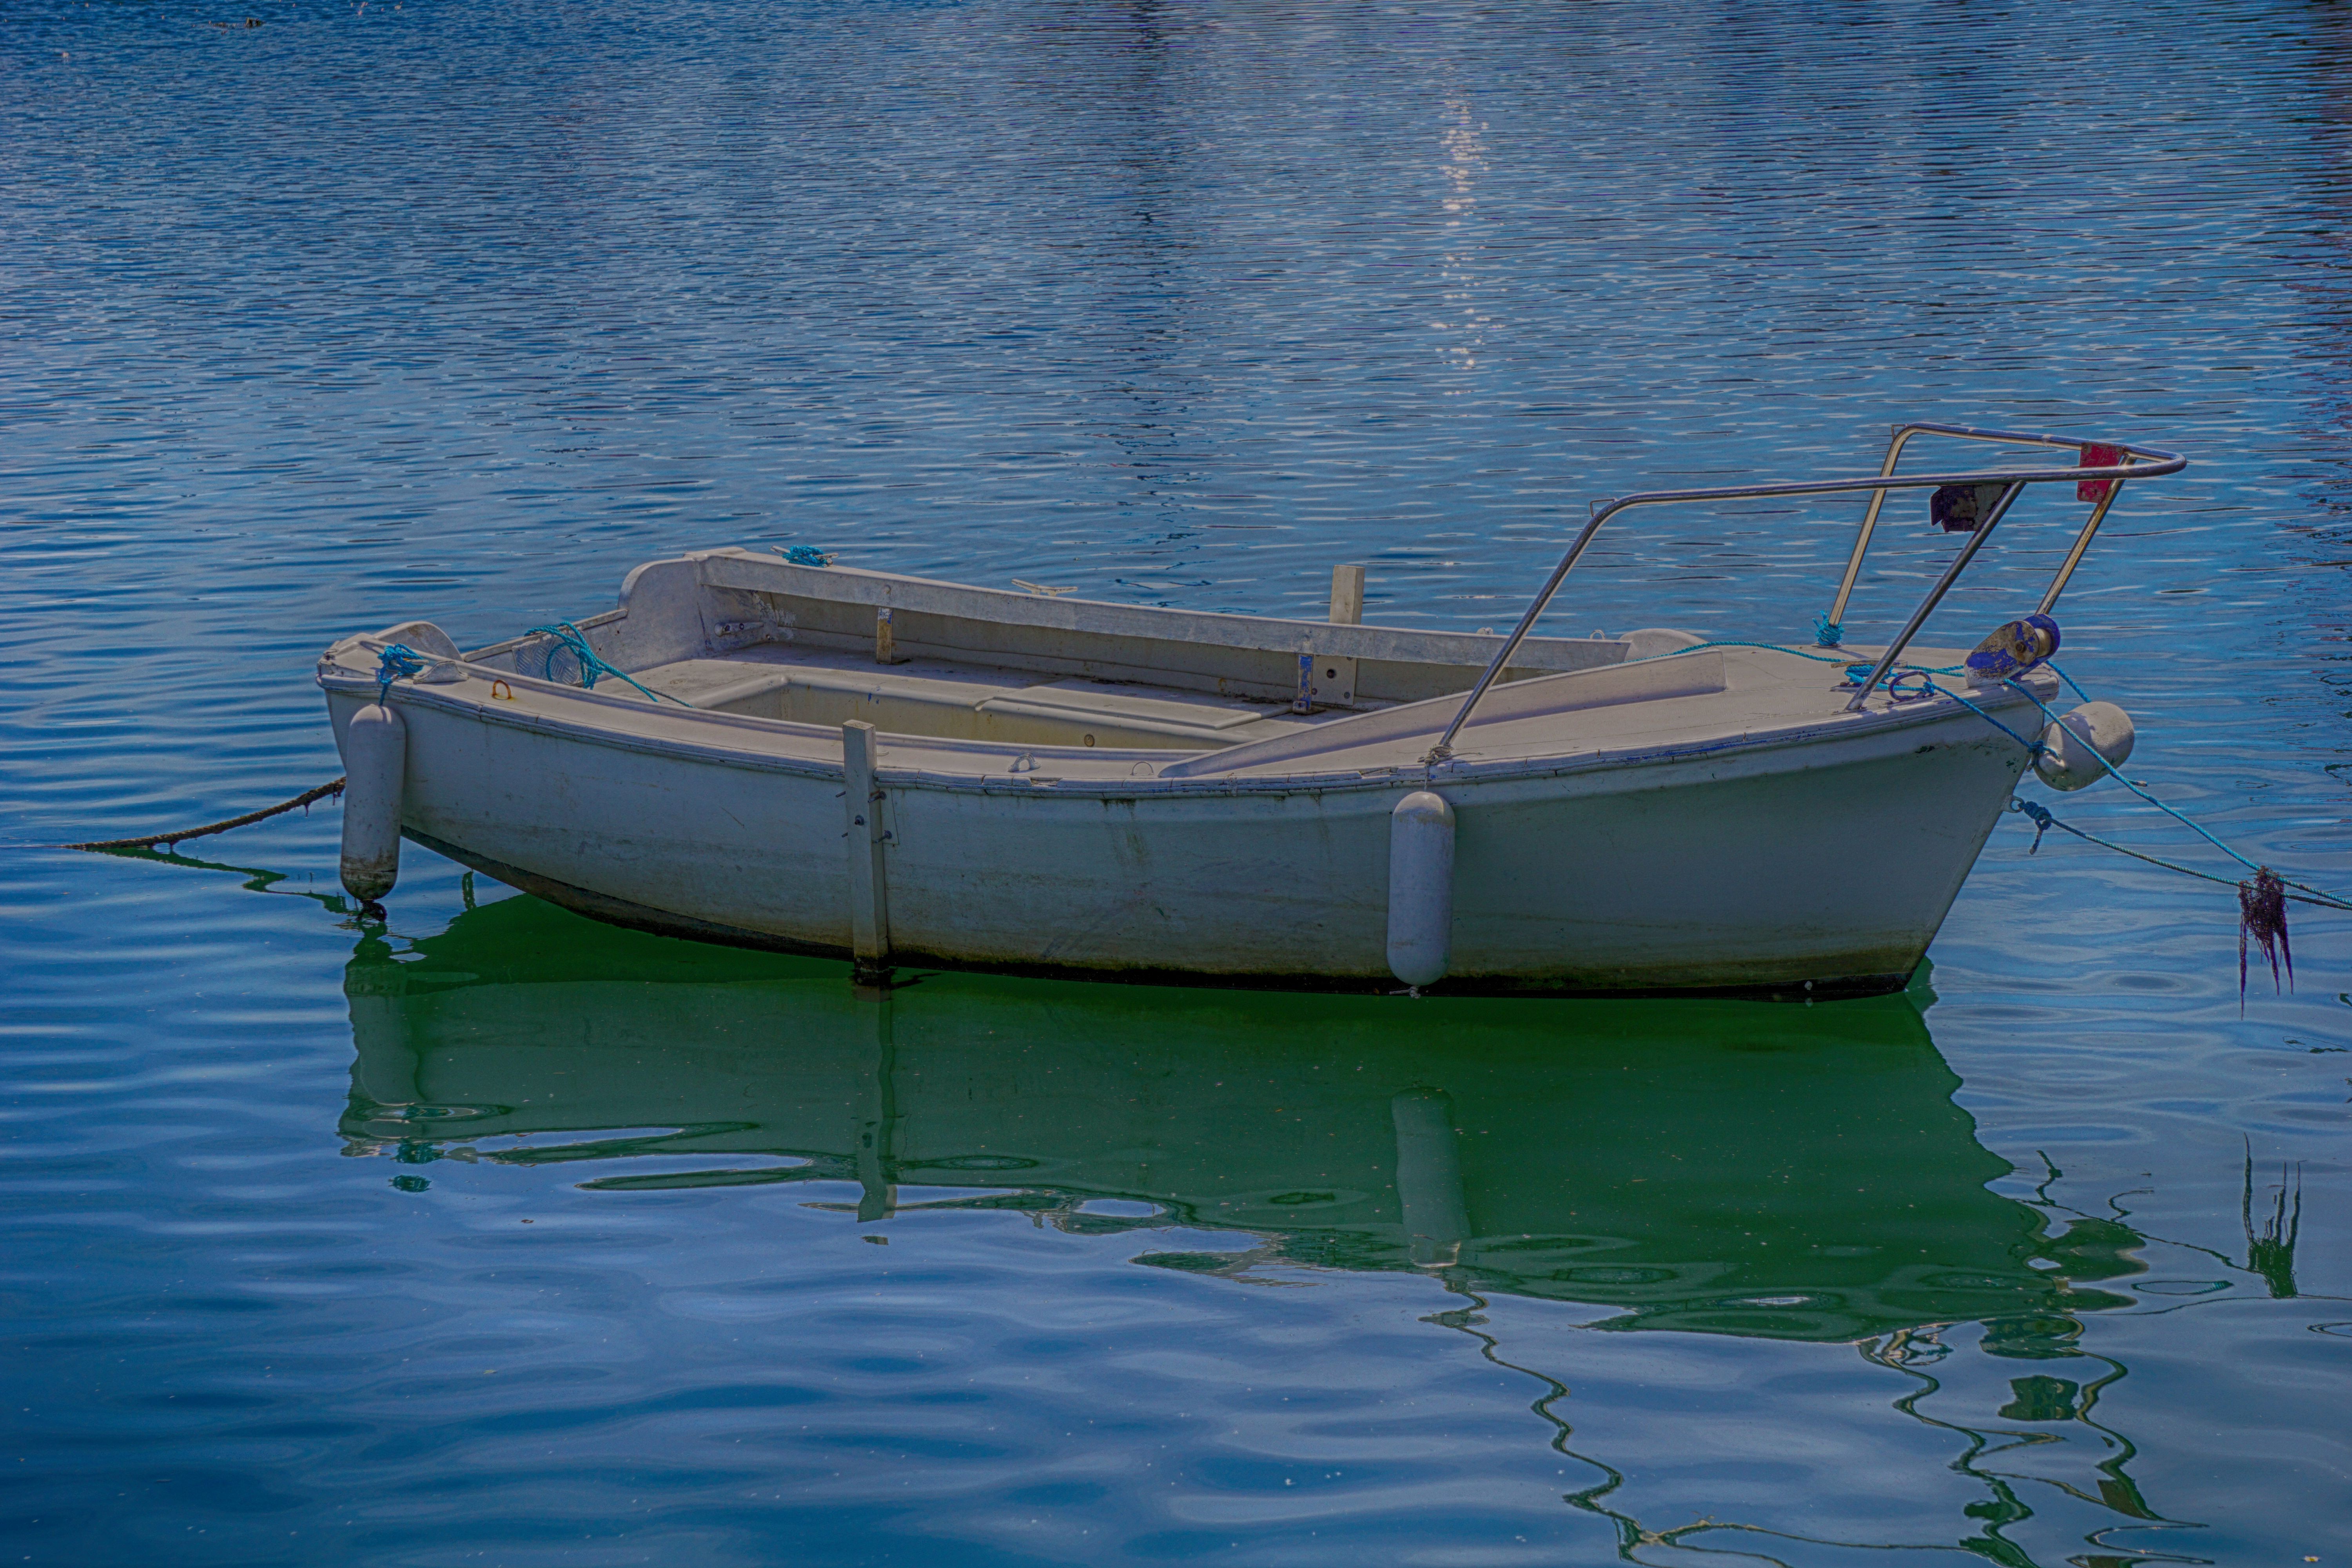
sea, water, boat, transport, tranquility, vehicle, fishing, bay, motorboat, boating, reflections, watercraft, fishing vessel, water courses, dinghy, skiff, watercraft rowing